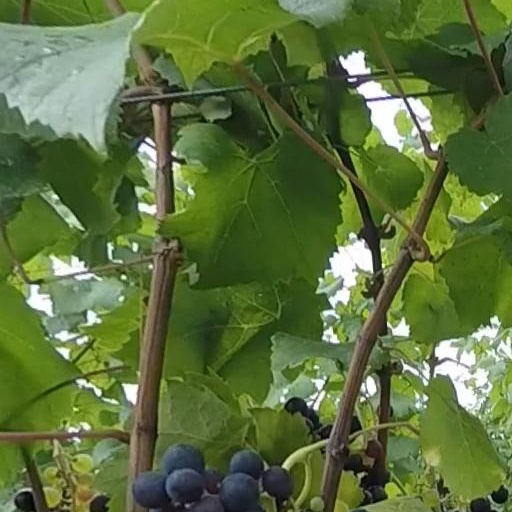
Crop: grape